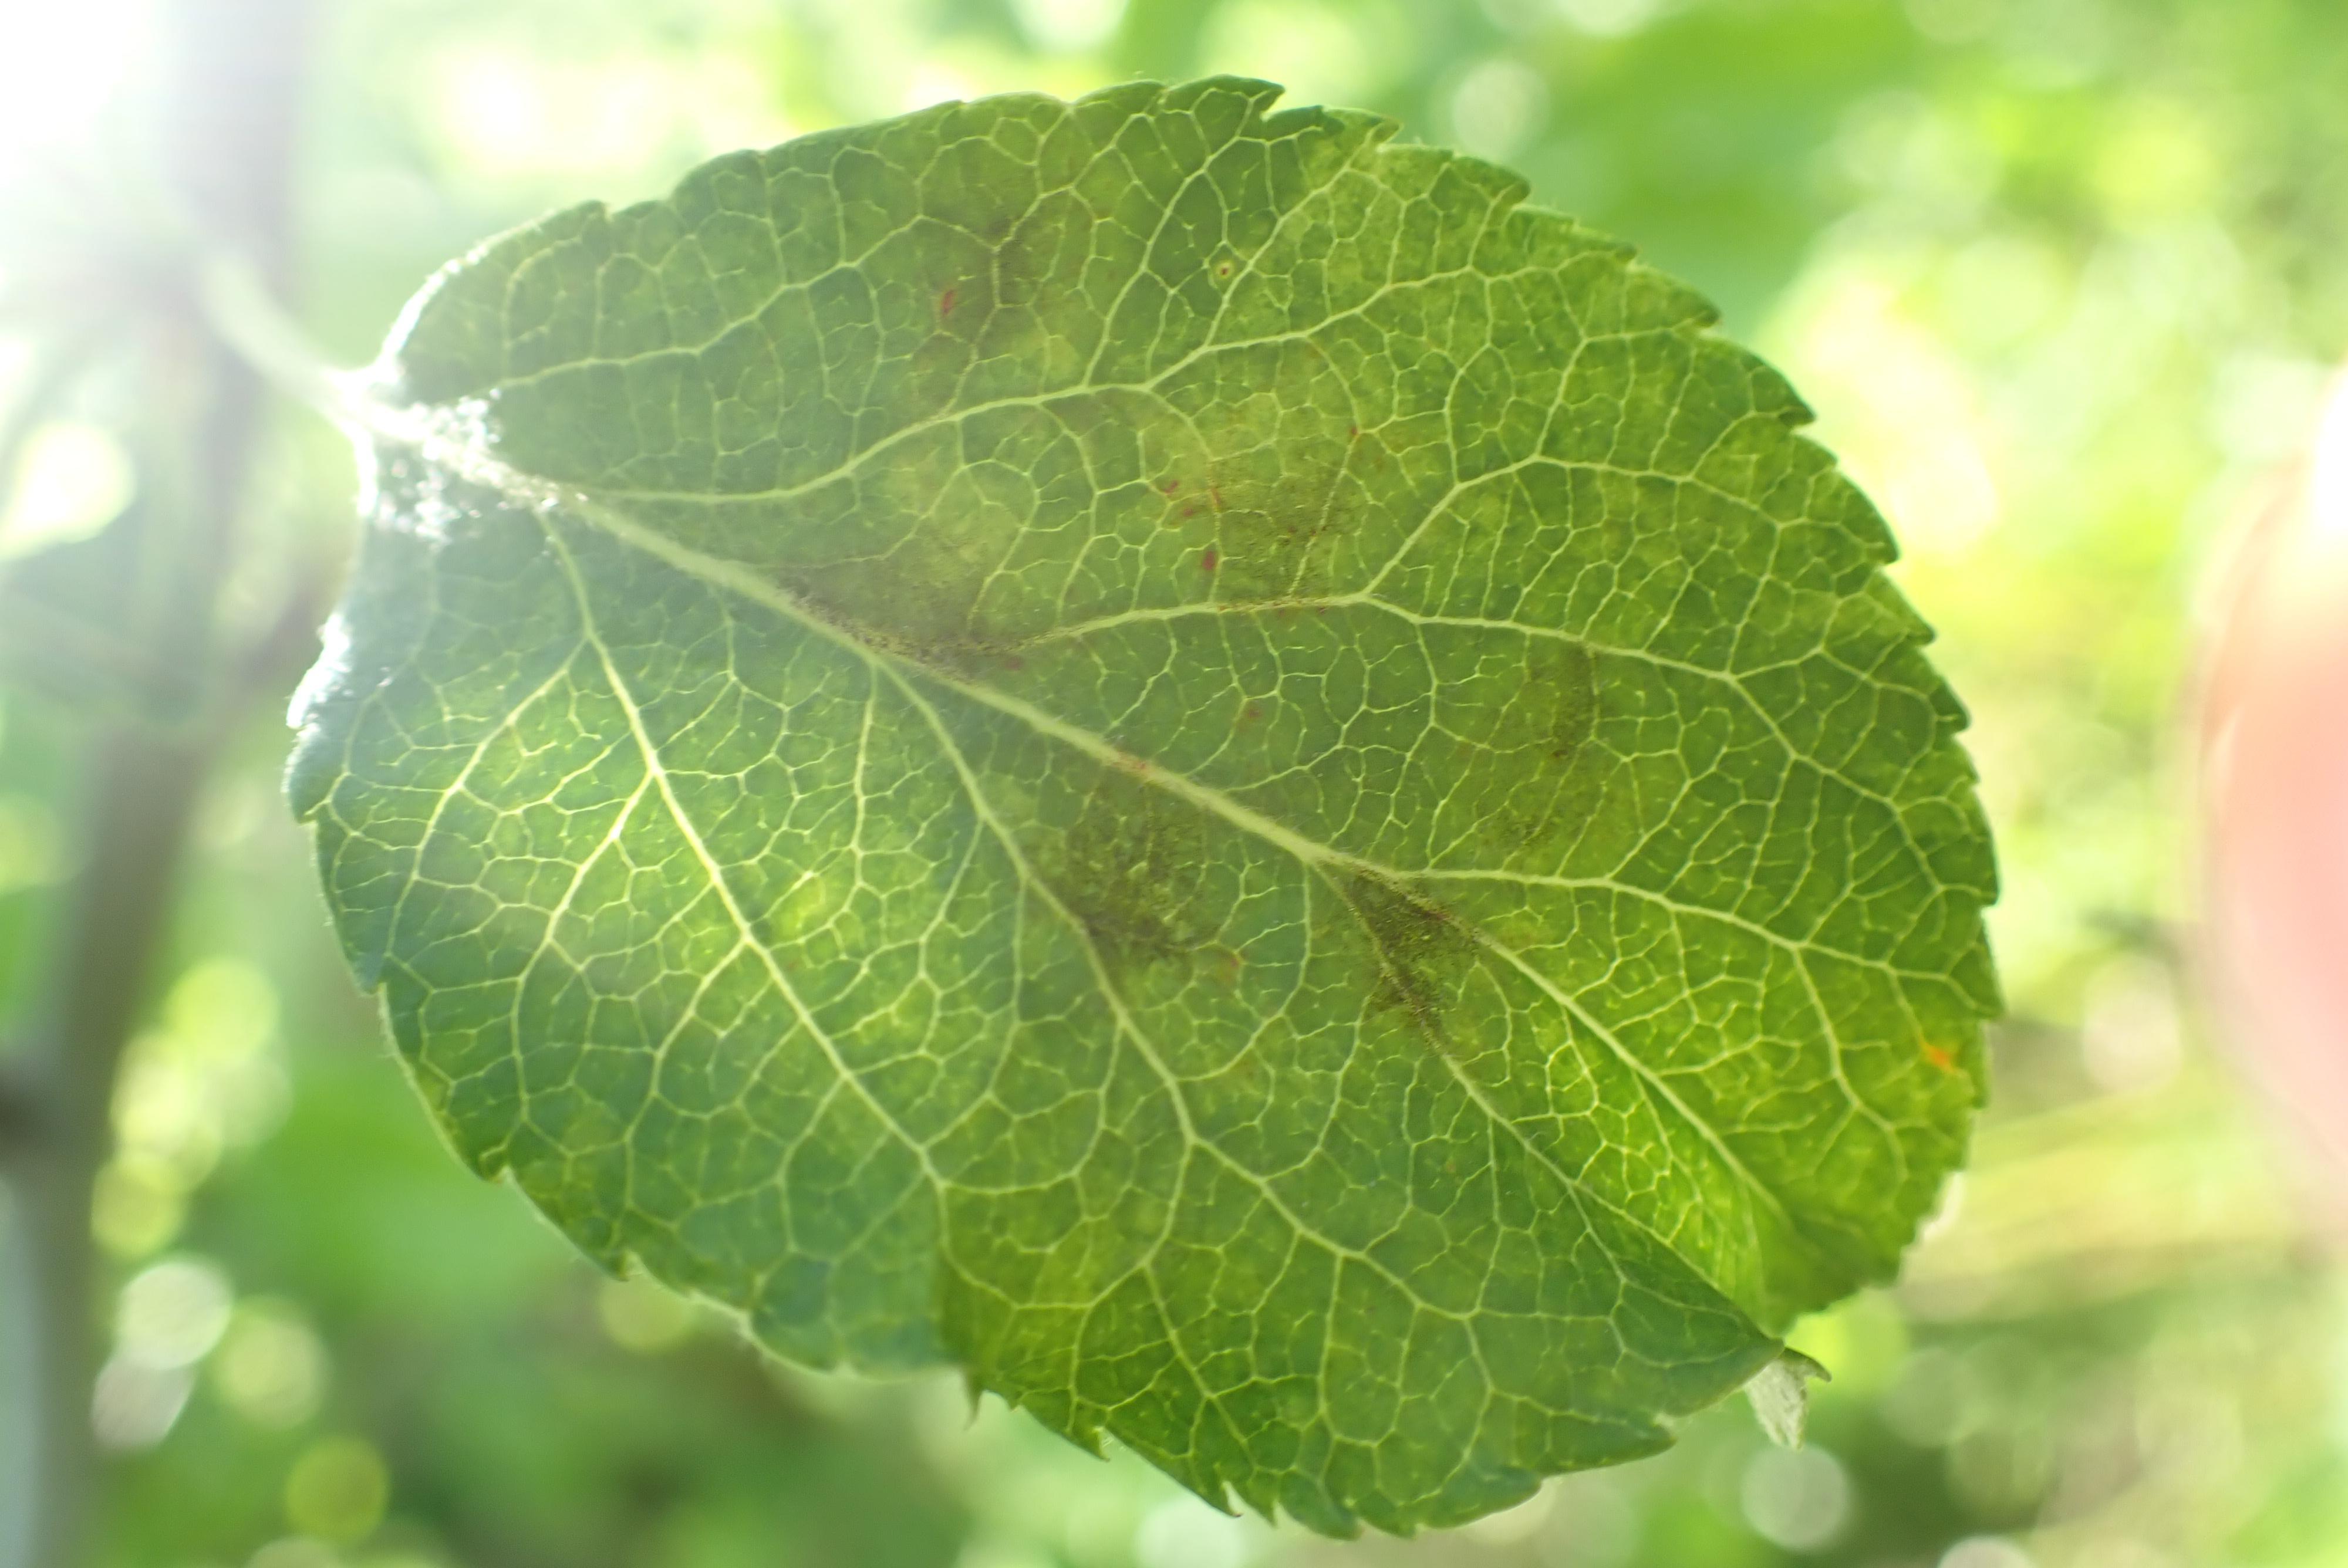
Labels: scab